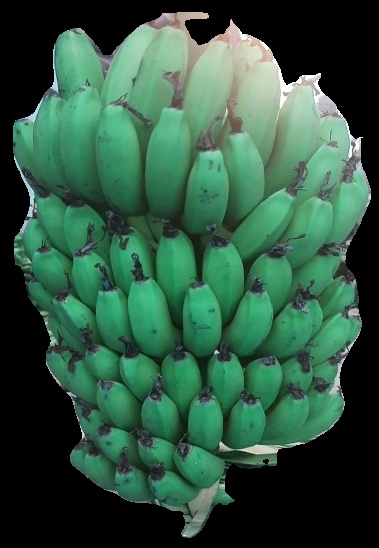
Variety: pachbale
Grade: grade2